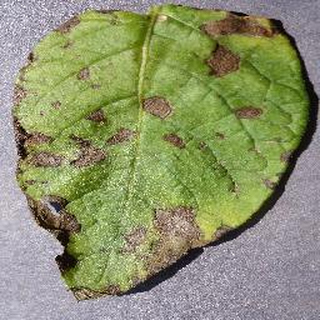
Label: potato_early_blight